Robert Jefferson Breckinridge

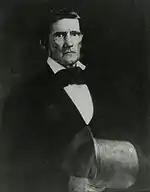
Portrait of Breckinridge as President of Jefferson College

Following the advice of his older brother, Breckinridge obtained his law license on January 3, 1824, but the practice of law did not suit him. He instead decided to follow the family tradition and seek public office, campaigning for a seat in the Kentucky House of Representatives. Even in his early political career, he began to articulate his stance on the issues that would become his legacy.